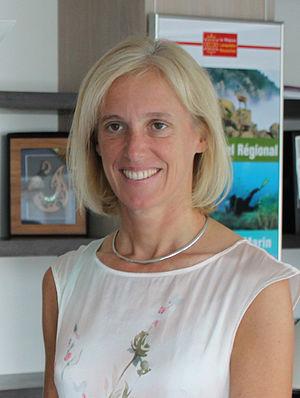
Ségolène Neuville, le 17 juillet 2014
Ségolène Neuville, née le 21 juin 1970 à Boulogne-Billancourt, est une femme politique française.
L'autisme en France est marqué par un historique témoignant d'une forte influence de la psychanalyse, et par la pérennité de pratiques d'institutionnalisation violant les droits fondamentaux des personnes autistes. D'après les estimations de fin 2016, 0,7 à 1 % de la population française a un trouble du spectre de l'autisme, pour la plupart non-diagnostiqué, entraînant des degrés variables de handicap.
Les plans autisme en France sont des programmes comportant un ensemble de mesures définies et financées par le gouvernement français pour améliorer l'accompagnement des personnes autistes et de leur famille. Depuis 2005, ces plans sont au nombre de quatre. Leur champ d'application est au niveau national. Le premier plan autisme a été mis en application de 2005 à 2007, le second de 2008 à 2010, le troisième de 2013 à 2017, le quatrième sera appliqué de 2018 à 2022. Ces plans ont permis la création d'un Centre Ressources Autisme par région française.